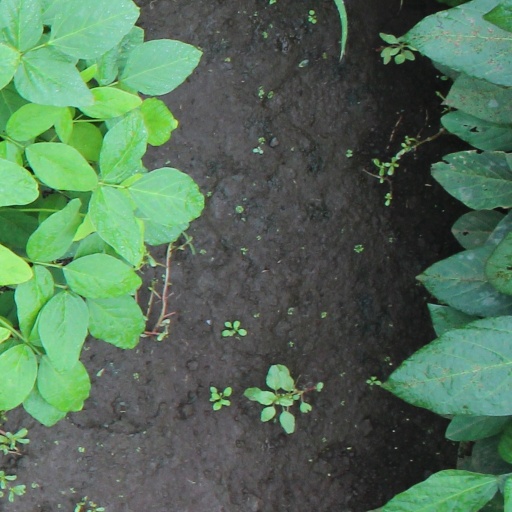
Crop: soybean